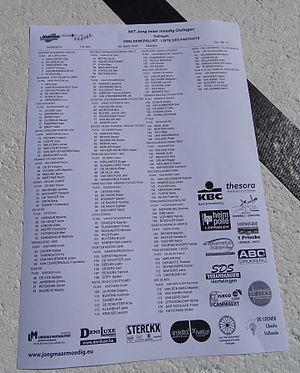
Reportage réalisé le mercredi 24 juin à l'occasion du départ et de l'arrivée de l'Internationale Wielertrofee Jong Maar Moedig 2015 à Oetingen (Gooik), Belgique.
La 31ᵉ édition de l'Internationale Wielertrofee Jong Maar Moedig a eu lieu le 24 juin 2015. La course fait partie du calendrier UCI Europe Tour 2015 en catégorie 1.2.